X-Women: The Sinister Virus

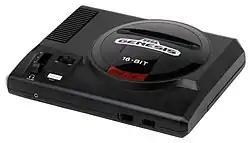
"X-Women: The Sinister Virus" was intended to serve as one of the last first-party releases for the Sega Genesis in North America but was cancelled for unknown reasons.

A follow-up to "X-Men 2: Clone Wars" focusing on the female members of the X-Men was planned due to acclaim and sales of previous "X-Men" titles for the Sega Genesis, as well as the positive reception Clockwork Tortoise garnered for their adaptations based on "Batman: The Animated Series", which led them on being contracted to develop a third "X-Men" project for the Genesis after approval was given. "X-Men: Gamesmaster's Legacy" co-producer John Pedigo served as main producer of "X-Women: The Sinister Virus", with John O' Brien acting as programmer of the project alongside artists Chris George, Robert Hunter and Stephen Thomson, among other team members collaborating in its development.